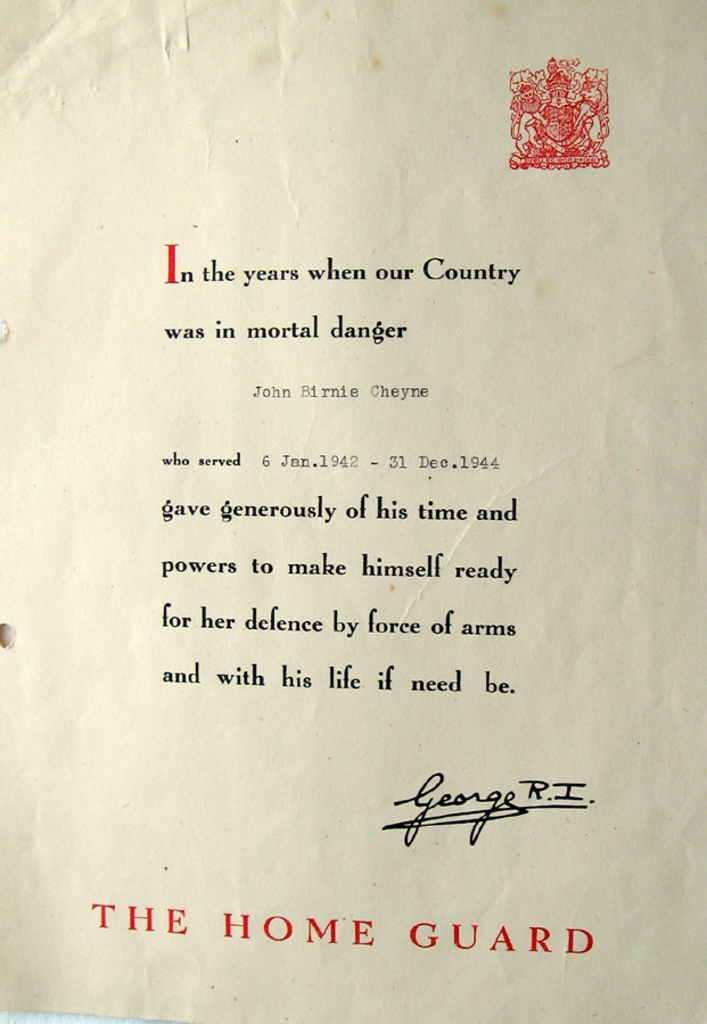
Label: others